Lynchet

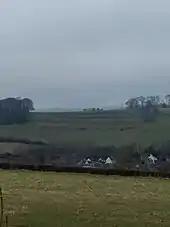
Lynchets above the village of Loders, Dorset

In Loders, Dorset, lynchets form a terraced band structure similar to an amphitheatre overlooking the village. Lynchets also form part of the conservation area of the neighbouring village of Uploders, where they apparently form old hillside field systems in close proximity to an Iron Age fort and hill-top barrows. 19th-century maps indicate that cider orchards were planted on some lynchets in that area.